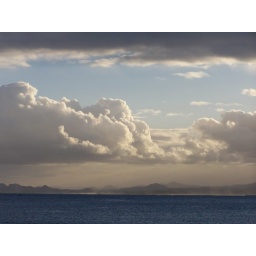
I like the contrast between sunny blue sky and dull grey sky in this photo